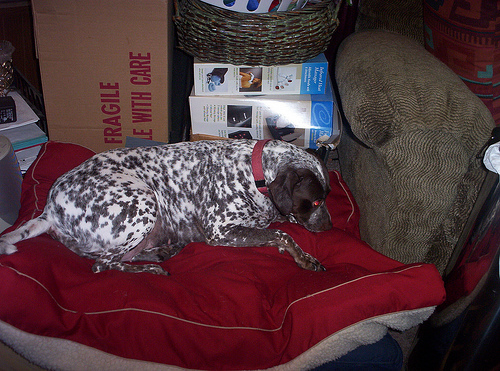
Breed: german shorthaired